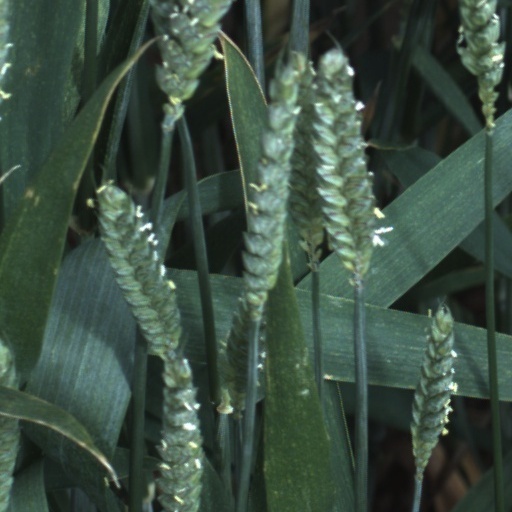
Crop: wheat